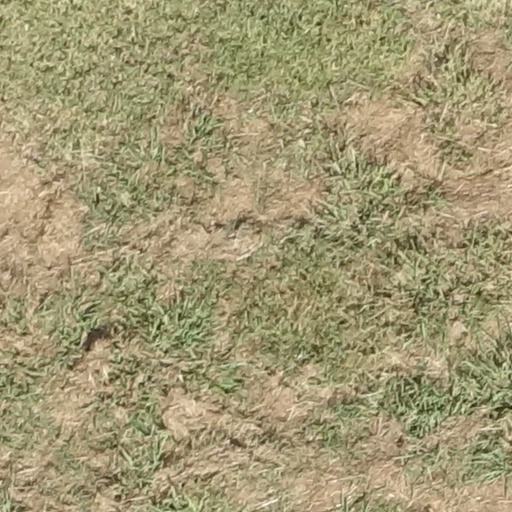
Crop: sorghum